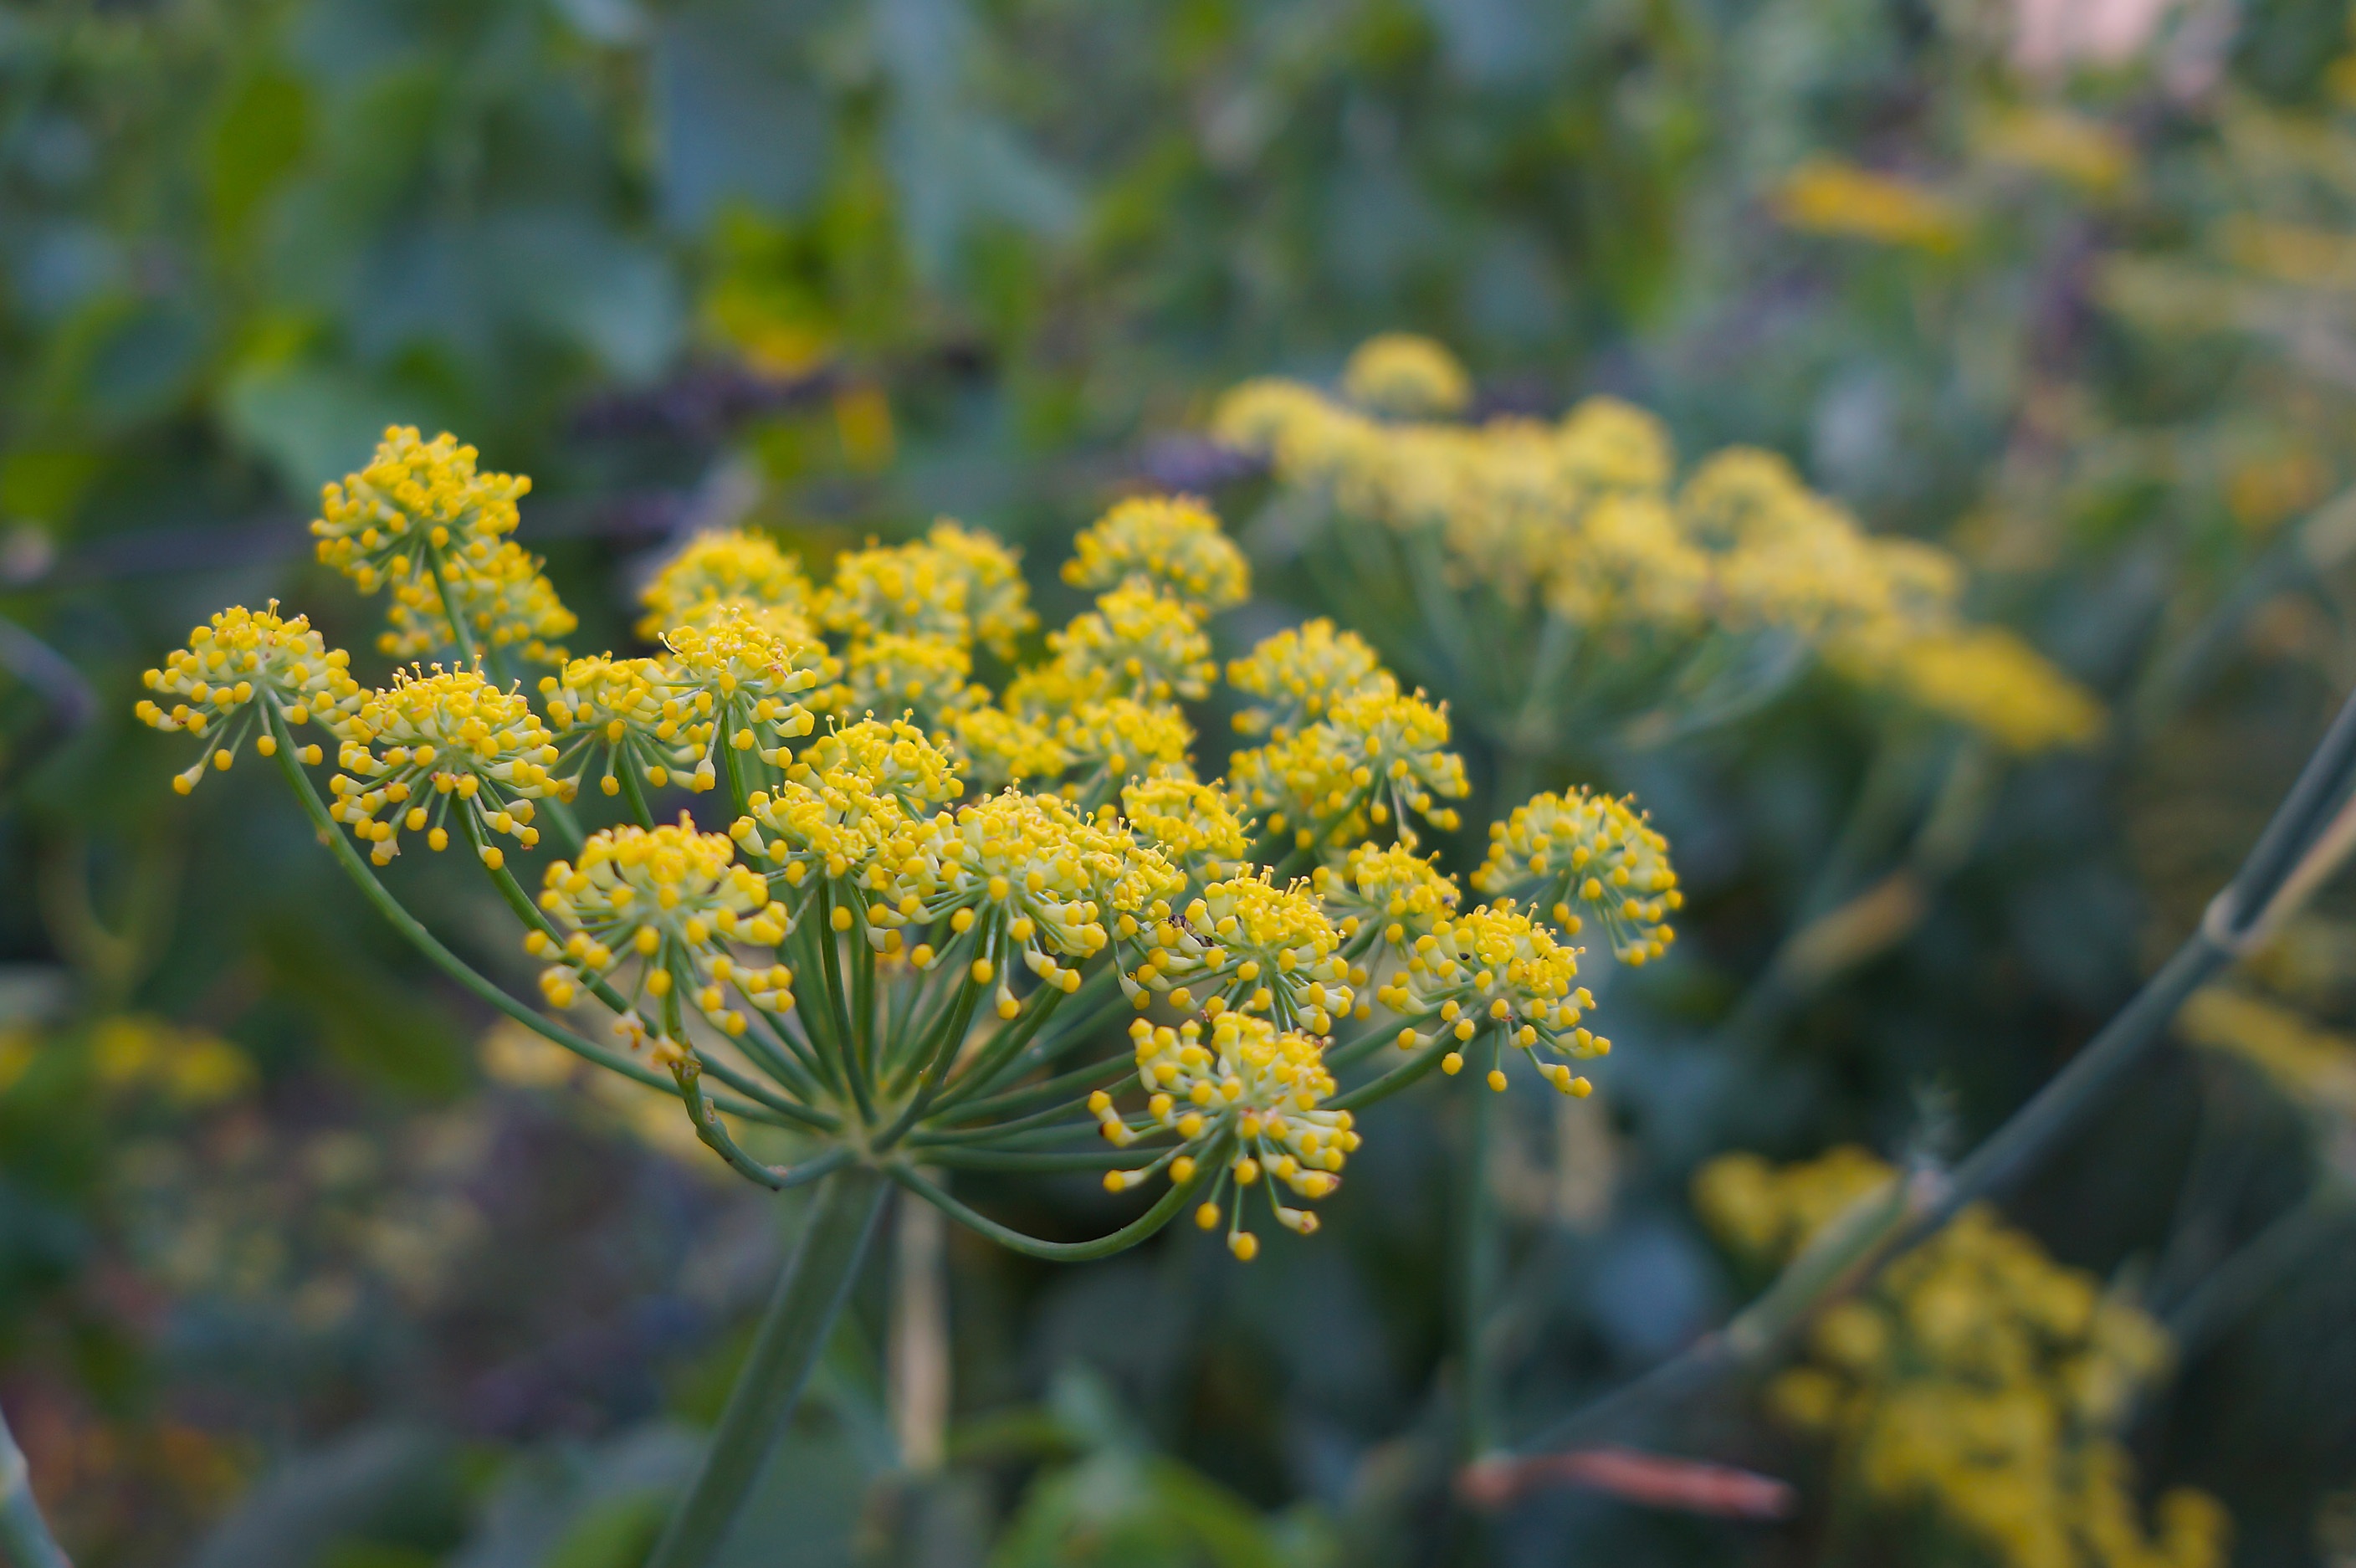
nature, blossom, plant, flower, food, green, produce, evergreen, botany, yellow, flora, rapeseed, wildflower, shrub, rue, mimosa, mustard, brassica, macro photography, flowering plant, fennel, subshrub, land plant, mustard plant